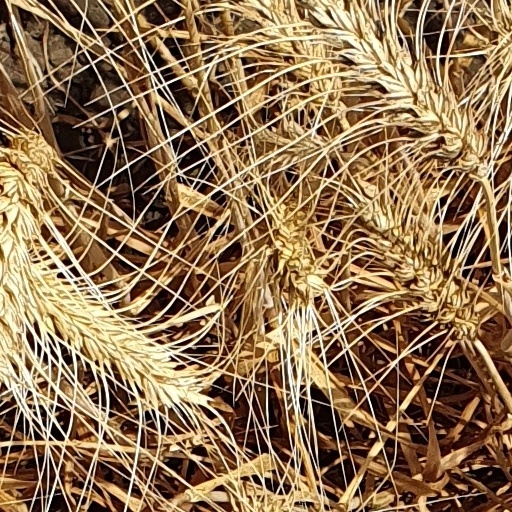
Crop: wheat